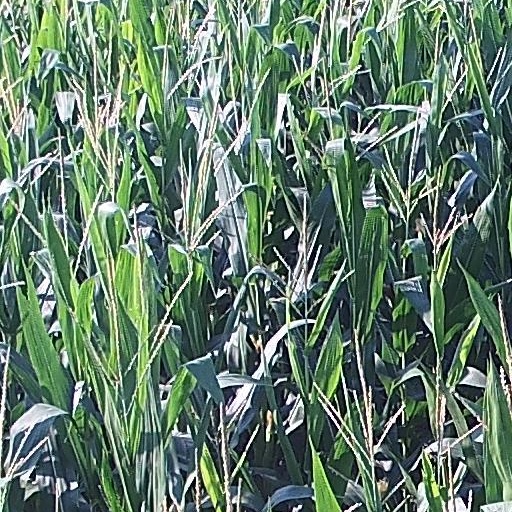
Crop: maize; corn